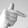
ASL letter: T